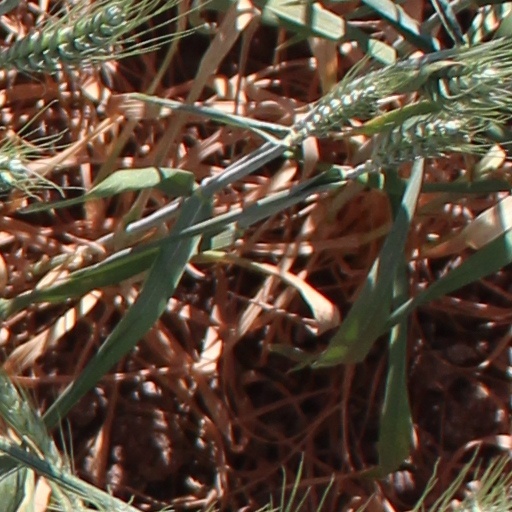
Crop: wheat